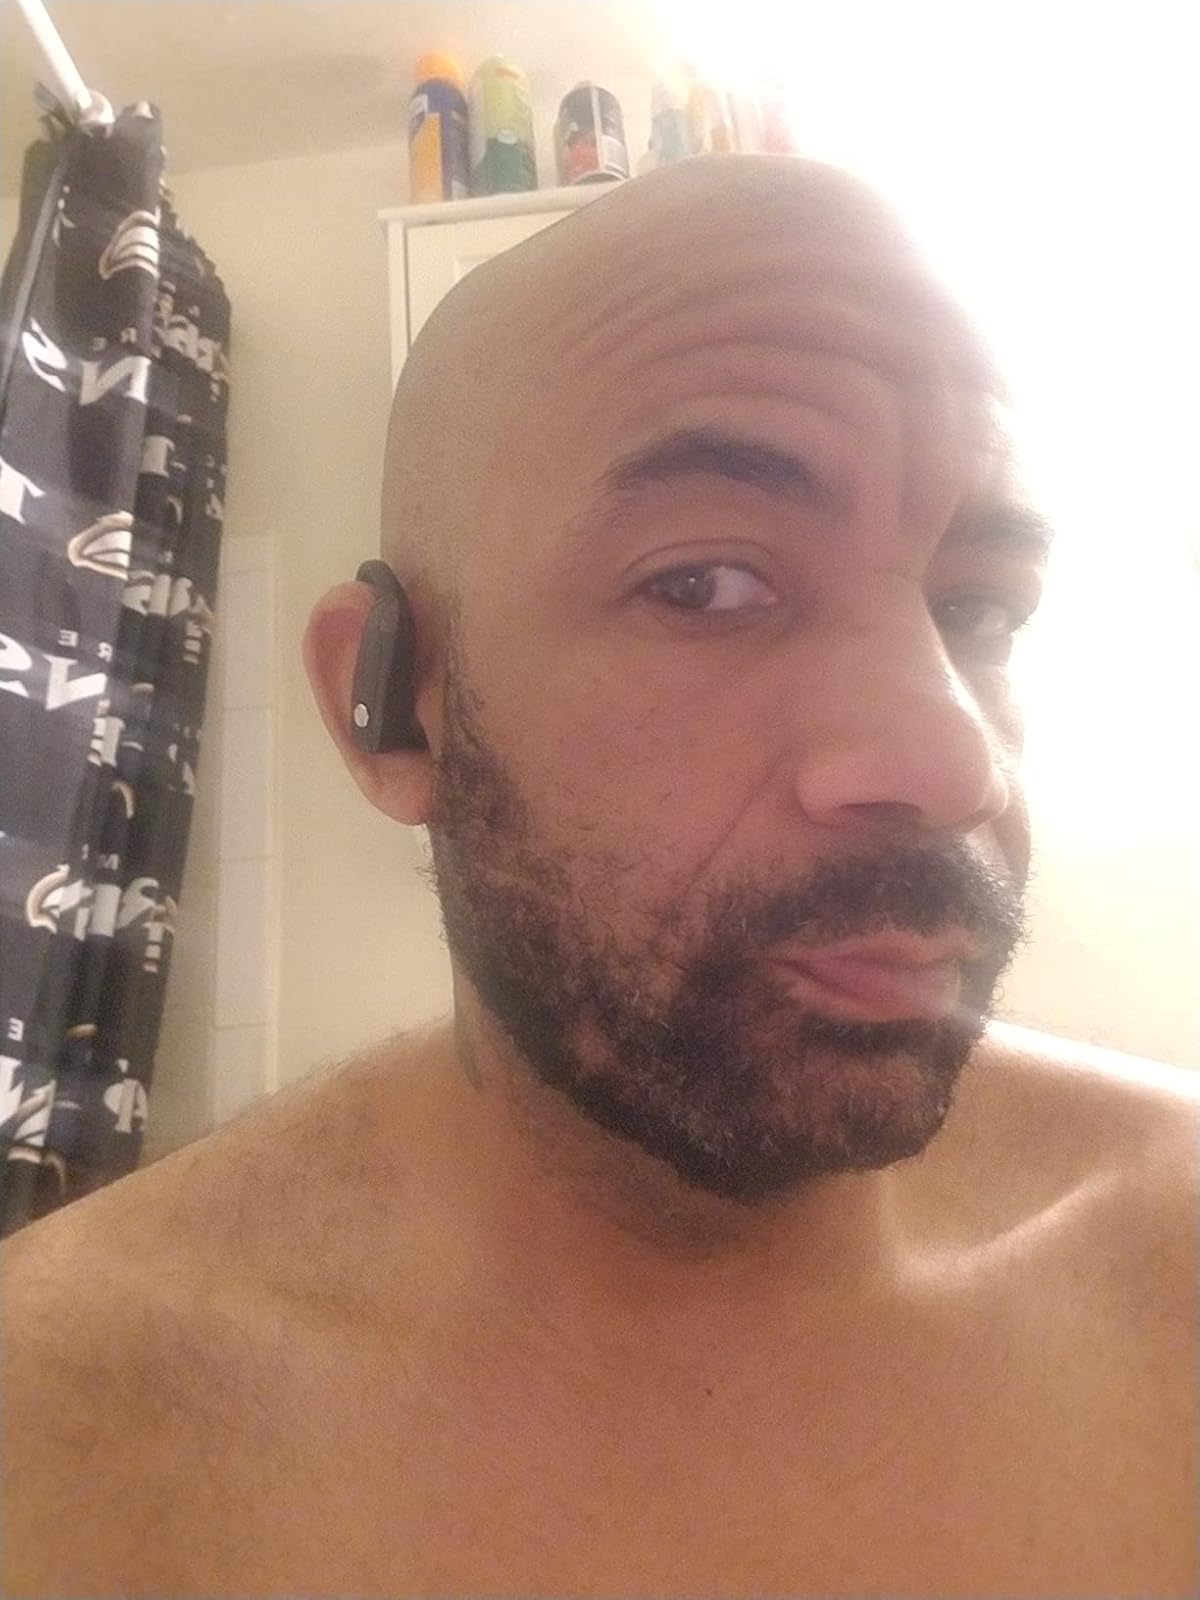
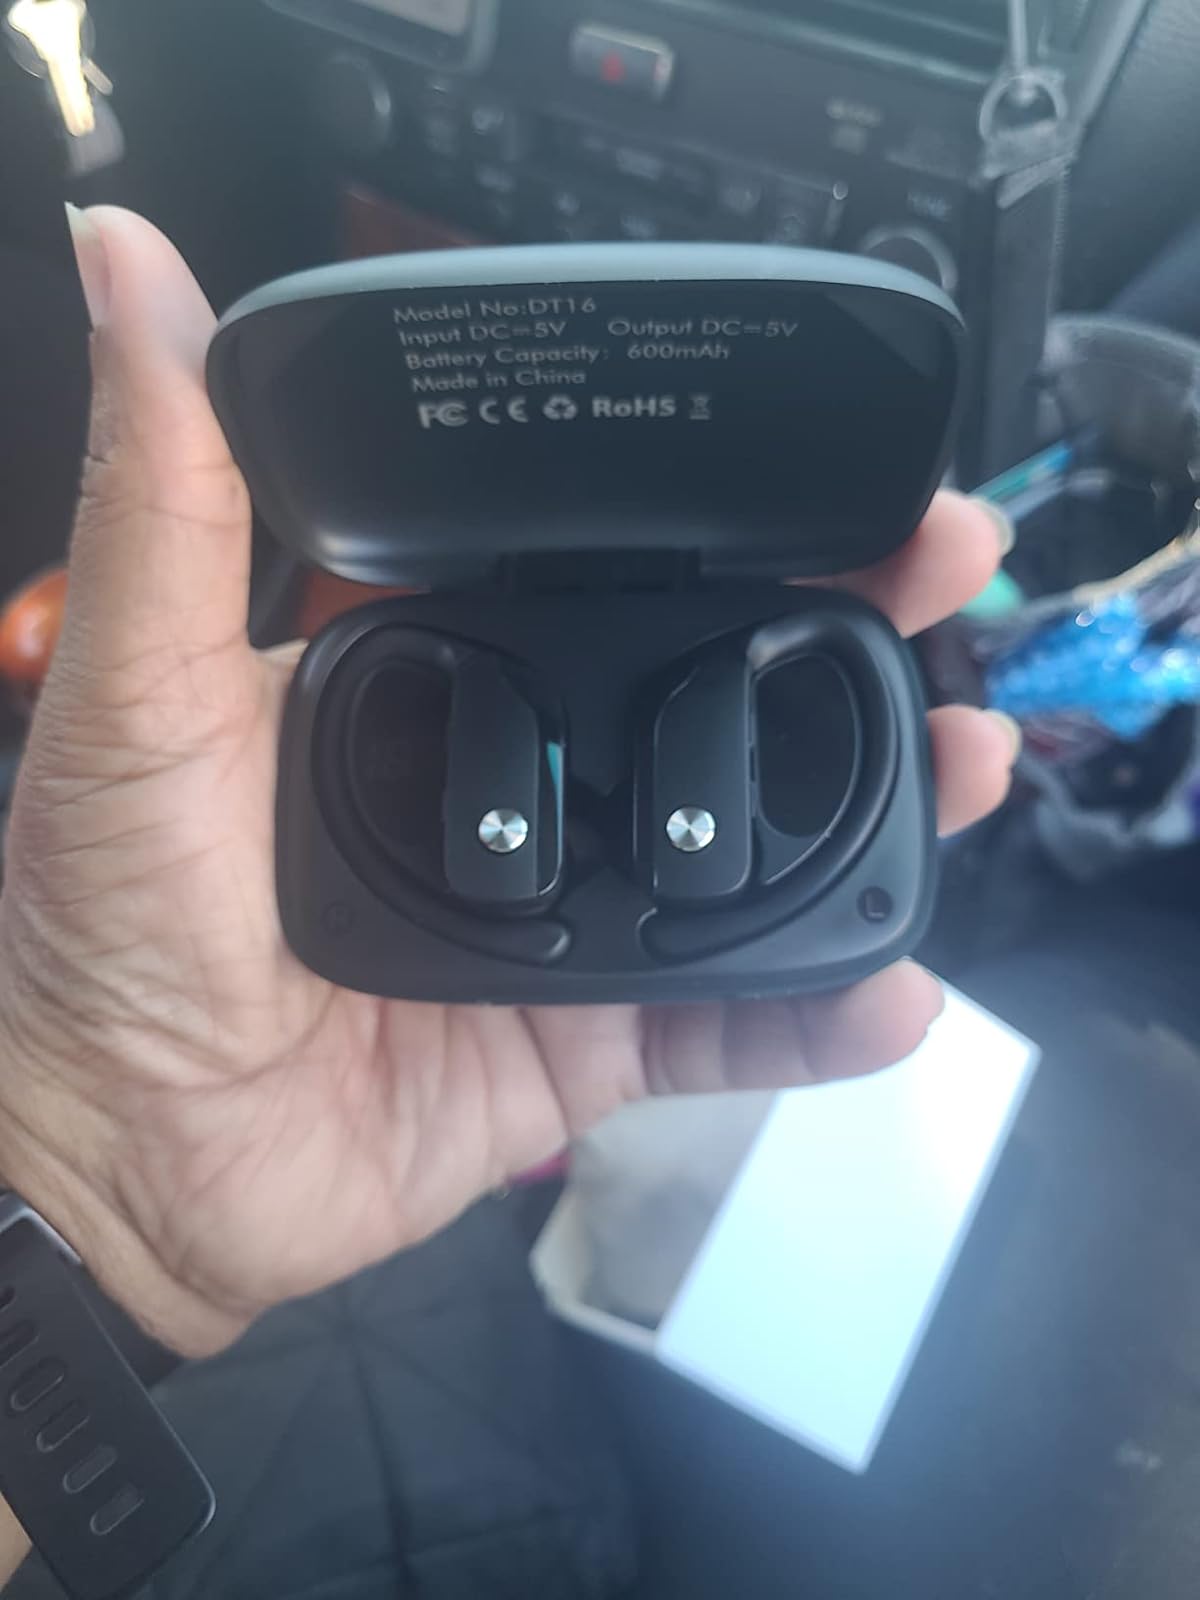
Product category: earbuds
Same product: yes